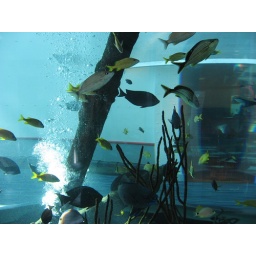
The first fish tank you see in the aquarium is pretty nice. Its also nearly crystal clear water.